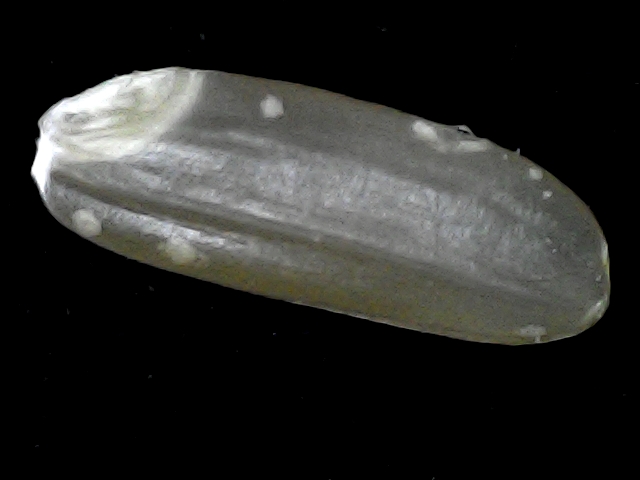
Rice variety: BR23